Subah of Lahore

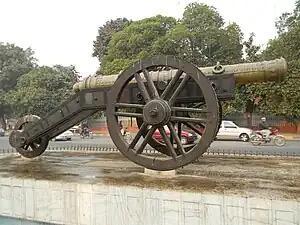
Zamzama Gun (1757), cast in Lahore

Sher Shah instituted a policy of populating the region from Nilab to Lahore with Afghans from Roh. Next he launched campaigns against the Gakkhars, about whom he suspected of being friendly with the Mughals. During this period, Sher Shah constructed the Rohtas Fort near Jhelum. Following the death of Sher Shah's successor, Islam Shah. In 1555, the Sur Empire fragmented into four separate and hostile divisions. The Punjab region came under the control of Sikandar Suri and later Adil Suri who also controlled Delhi and Agra. However Mughal forces under Humayun defeated Adil at the Battle of Sirhind in 1555 and re-established the Mughal Empire across the Punjab and northern India.